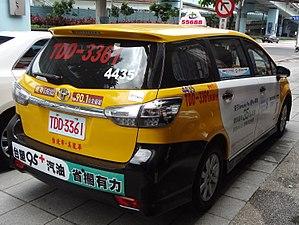
A Taïwan, le taxi est un moyen de transport important. Les passagers peuvent trouver des services de taxi dans la plupart des villes de Taïwan. La plupart des conducteurs ne parlent pas anglais.